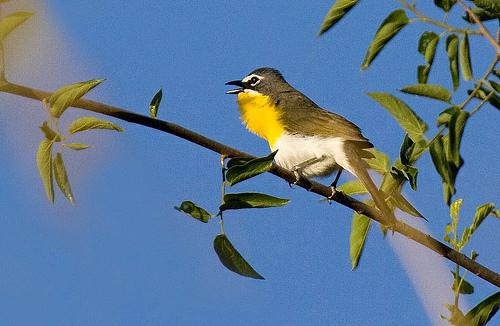
A photo of a yellow breasted chat